Júnior (Filipino singer)

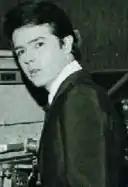
Júnior,

Antonio Morales Barretto (10 September 1943 – 15 April 2014), known professionally as Júnior, was a Filipino-born Spanish singer and actor.